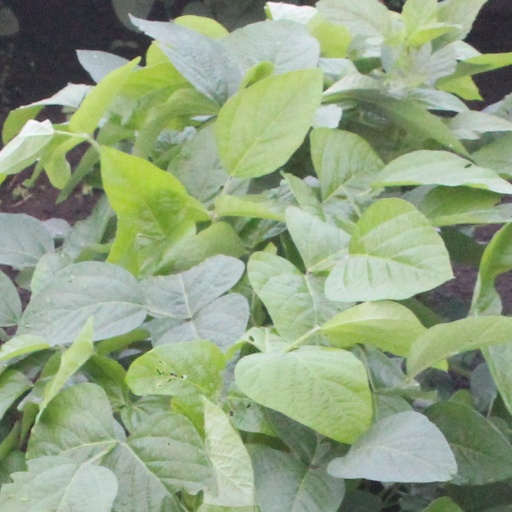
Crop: soybean